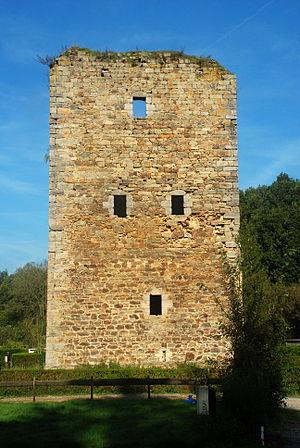
Belgique - Brabant wallon - Walhain - Nil-Saint-Vincent-Saint-Martin - Tour d'Alvaux
La tour d'Alvaux ou tour del Vaux, dite aussi tour des Sarrasins, est un donjon d'habitation de plaine de la fin du XIIᵉ siècle situé à Nil-Saint-Vincent-Saint-Martin, village de la commune belge de Walhain, en province du Brabant wallon.